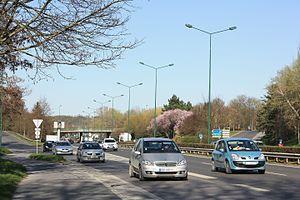
La N51 dans le sud de Reims (avenue de Champagne ou «
L' avenue de Champagne est une voie de la commune de Reims, située au sein du département de la Marne, en région Champagne-Ardenne.
La route nationale 51, ou RN 51, est une route nationale française reliant Witry-lès-Reims à Rethel, ayant vocation à être remplacée par l’A34. Elle est en 2×2 voies. Avant 2005, elle reliait Épernay à Givet et avant 1972, elle reliait Orléans